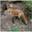
Label: fox